Otome Yōkai Zakuro

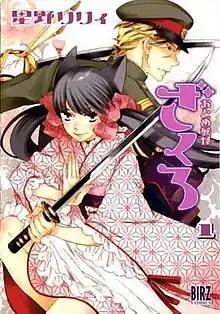
First volume cover

is a Japanese manga series written and illustrated by Lily Hoshino. It has been serialized in Gentosha's manga magazine "Comic Birz" since November 2006; its chapters have been collected in ten volumes as of March 2015. The series was put on hiatus in October 2016 and resumed in January 2024. A 13-episode anime television series adaptation produced by J.C.Staff and directed by Chiaki Kon aired from October to December 2010.